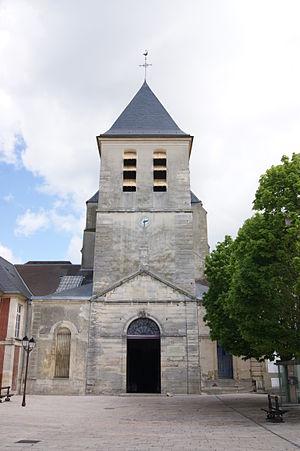
Abbatiale Notre-Dame-des-Ardents et Saint-Pierre - Lagny sur Marne.
Cet article recense les monuments historiques français classés en 1886.
L'abbatiale Notre-Dame-des-Ardents-et-Saint-Pierre est une église catholique paroissiale située à Lagny-sur-Marne, dans le département de Seine-et-Marne, en France. C'est l'ancienne église abbatiale de l'abbaye Saint-Pierre de Lagny. Elle a été classée monument historique par arrêté du 12 juillet 1886.
Hugues II était un chevalier français et un moine bénédictin, abbé des monastères d'Angleterre et de France.